9lokkNine

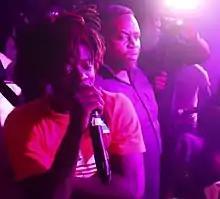
9lokkNine performing in 2018

Jacquavius Dennard Smith (born May 1, 2000), known professionally as 9lokkNine (formerly typeset as GlokkNine), is an American rapper from Orlando, Florida. He is best known for his guest appearance on YNW Melly's 2019 single "223's", which peaked at number 34 on the "Billboard" Hot 100. Prior, he garnered a regional following with the release of his 2018 singles "10 Percent" and "Crayola", and signed with Birdman's Cash Money Records, an imprint of Republic Records in August of that year. His 2019 single and major label debut, "Beef" (featuring NLE Choppa and Murda Beatz), preceded the release of his debut commercial mixtape, "Mind of Destruction" (2019), both of which failed to chart.